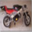
Label: motorcycle